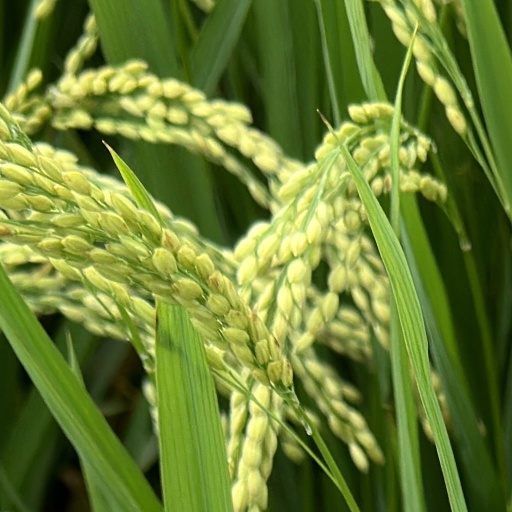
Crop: rice